Seabees in World War II

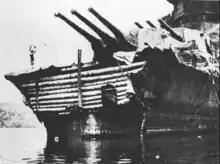
USS Minneapolis at Tulagi with the battle dressing that enabled her to meet the USS Vestal at Espiritu Santo. CB 6 had a lumbering operation at Tulagi that provided the logs.

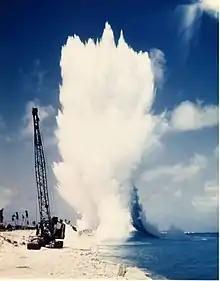
Blasting on shoreline during construction of airfield on Eniwetok Atoll in June 1944

On 30 October 1942 the USS Enterprise (CV-6) pulled into Noumea damaged from the Battle of Santa Cruz. She was the only air craft carrier remaining west of Pearl Harbor, but had a bomb go through the flight deck at the bow. Two of enterprise's aircraft elevators were out of commission as well as a torpedo elevator. The flight deck arrestor cables were severed and their gear damaged. One near miss was midships below the waterline while another was adjacent the elevator hit. B Co. from CB 3 put 75 men aboard her to assist effect emergency repairs en route to the first naval Battle of the Solomons. Underway to engage the enemy, the Seabees focused on the repairs even into the battle. They had worked round-the-clock under the Enterprise's damage control officer along with 40 men off the repair ship USS Vestal. He wrote that on 11 November: "She made the open sea with her decks... shaking and echoing to air hammers, with welders' arcs sparking... and with her forward elevator still jammed... since the bomb... broke it in half."